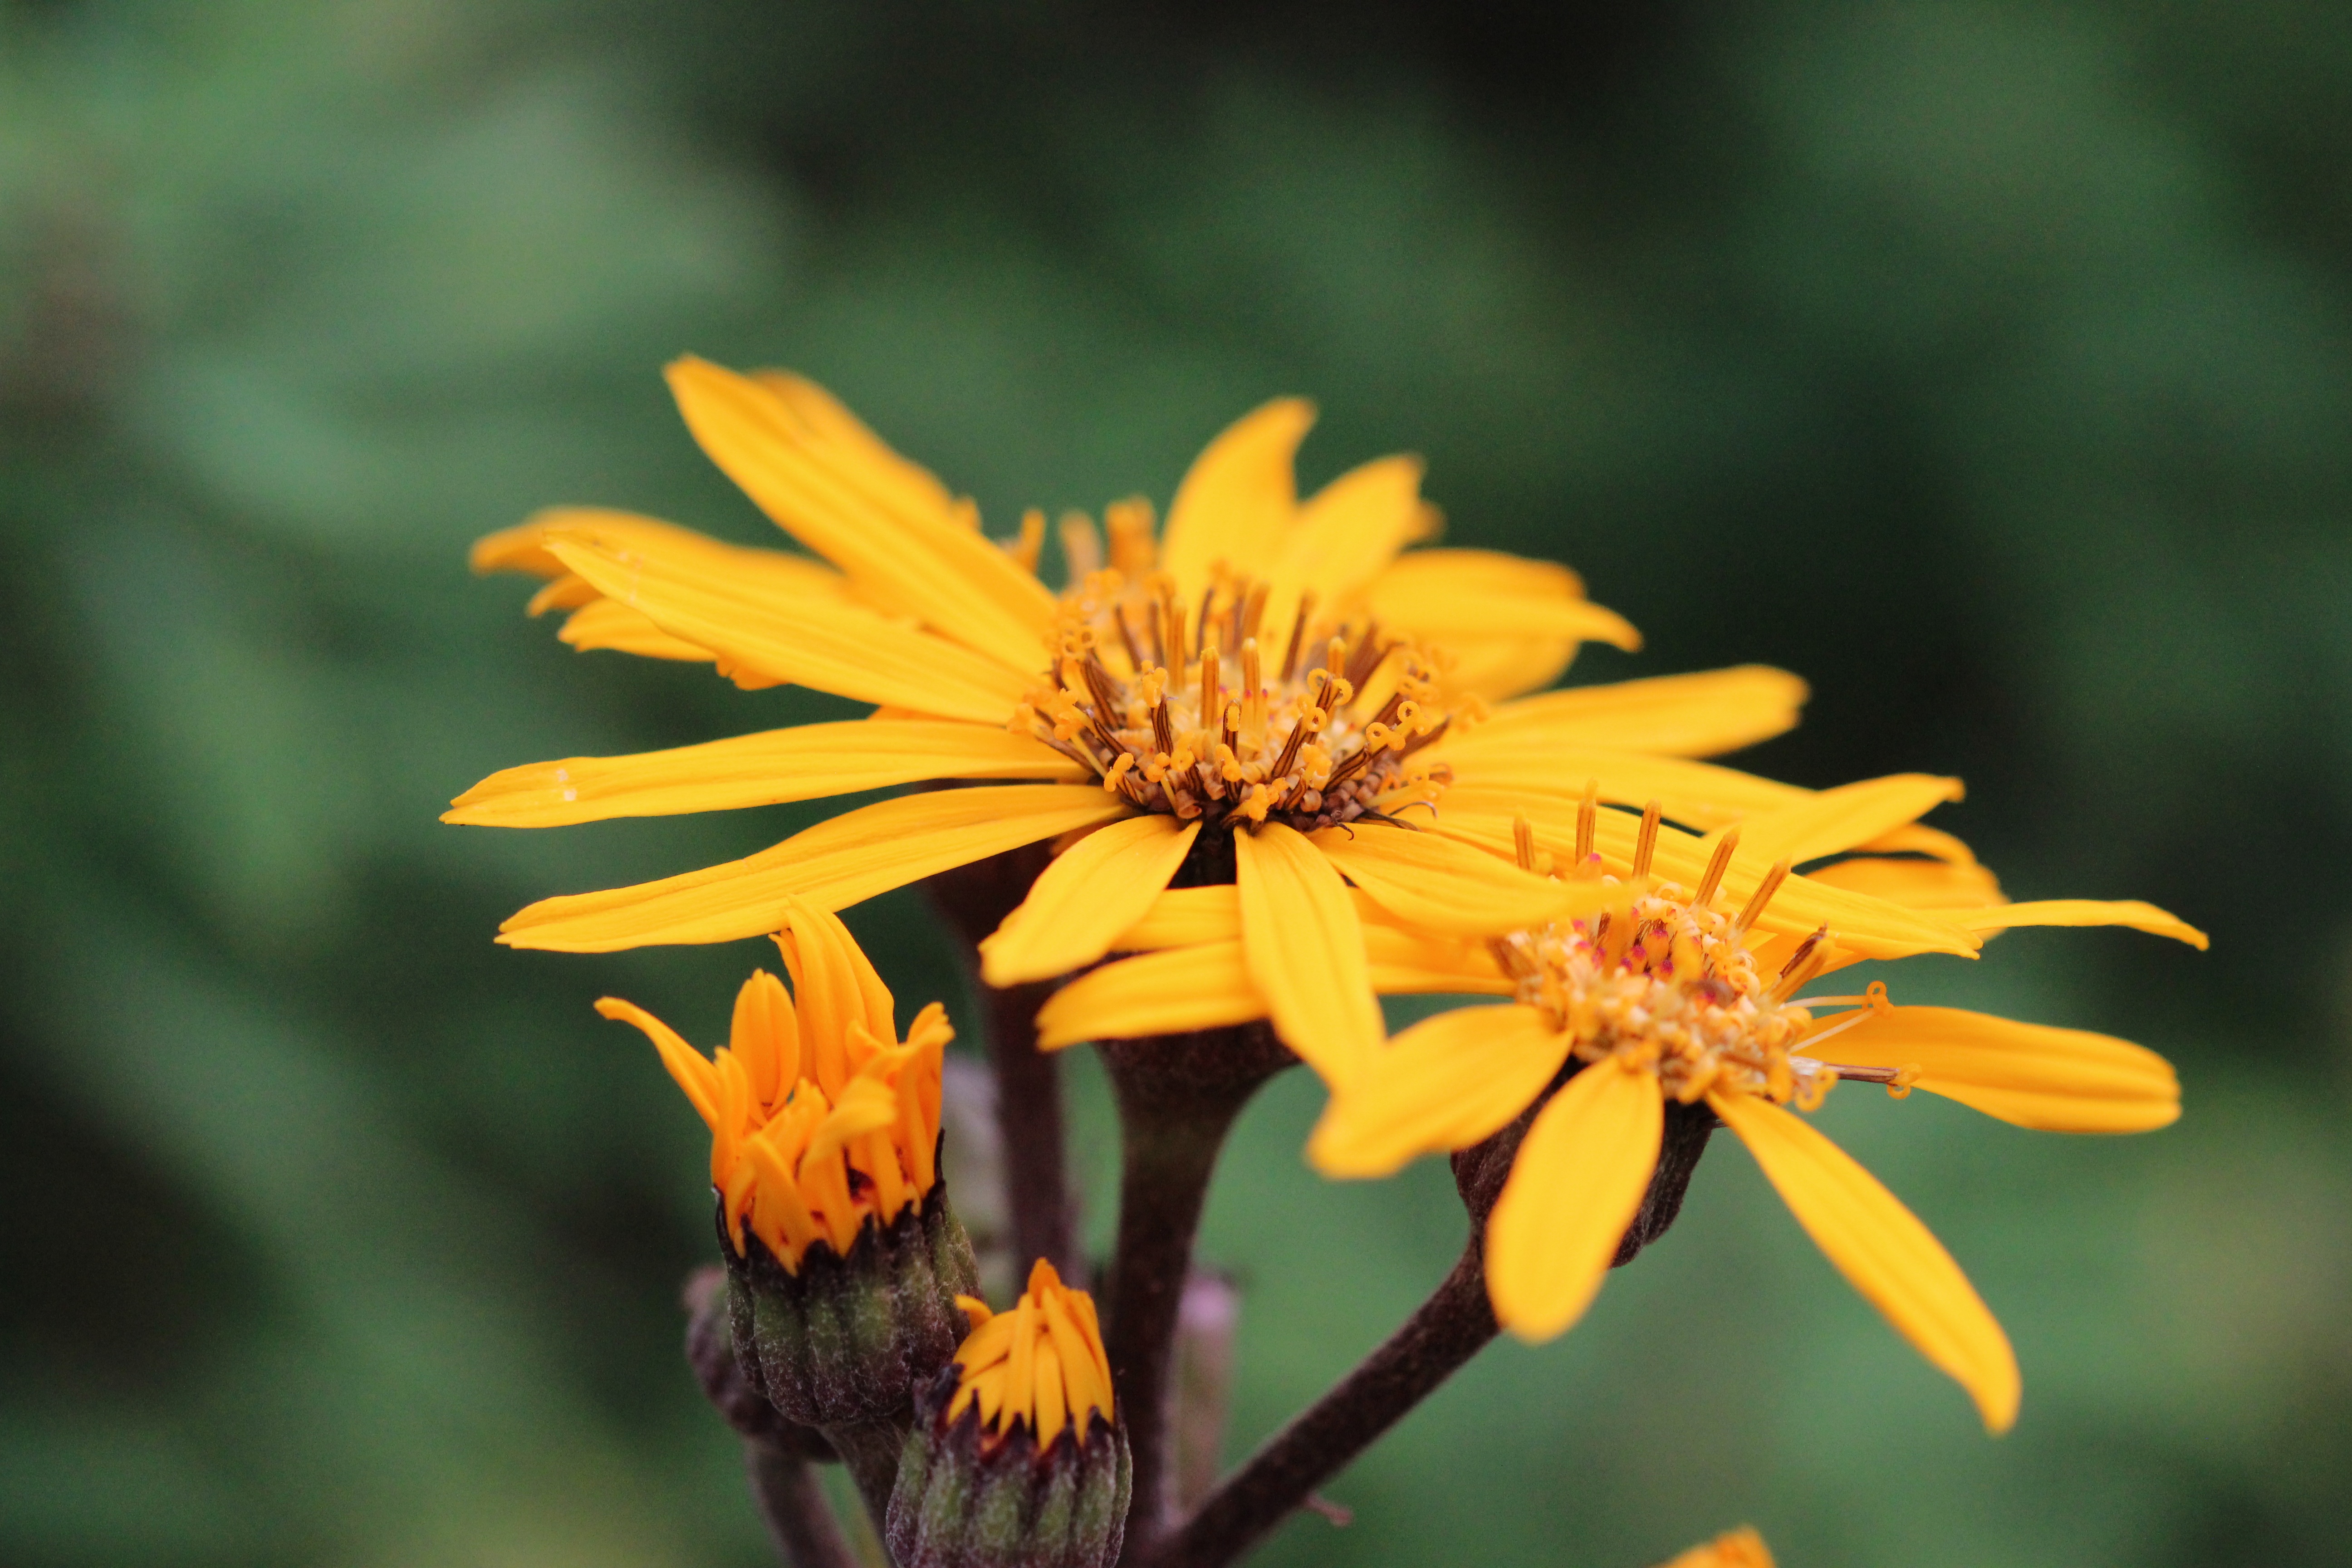
nature, plant, flower, petal, spring, yellow, close, flora, wildflower, flowers, close up, wild flowers, coneflower, yellow flowers, macro photography, daisy family, plant stem